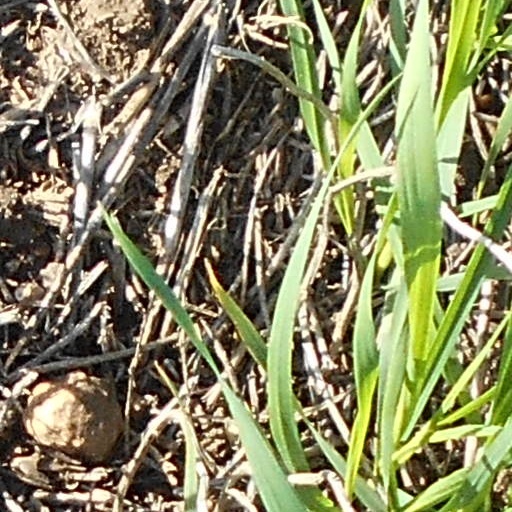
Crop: wheat